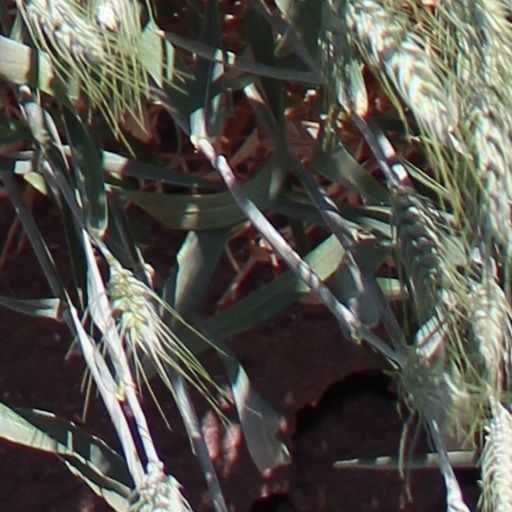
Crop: wheat